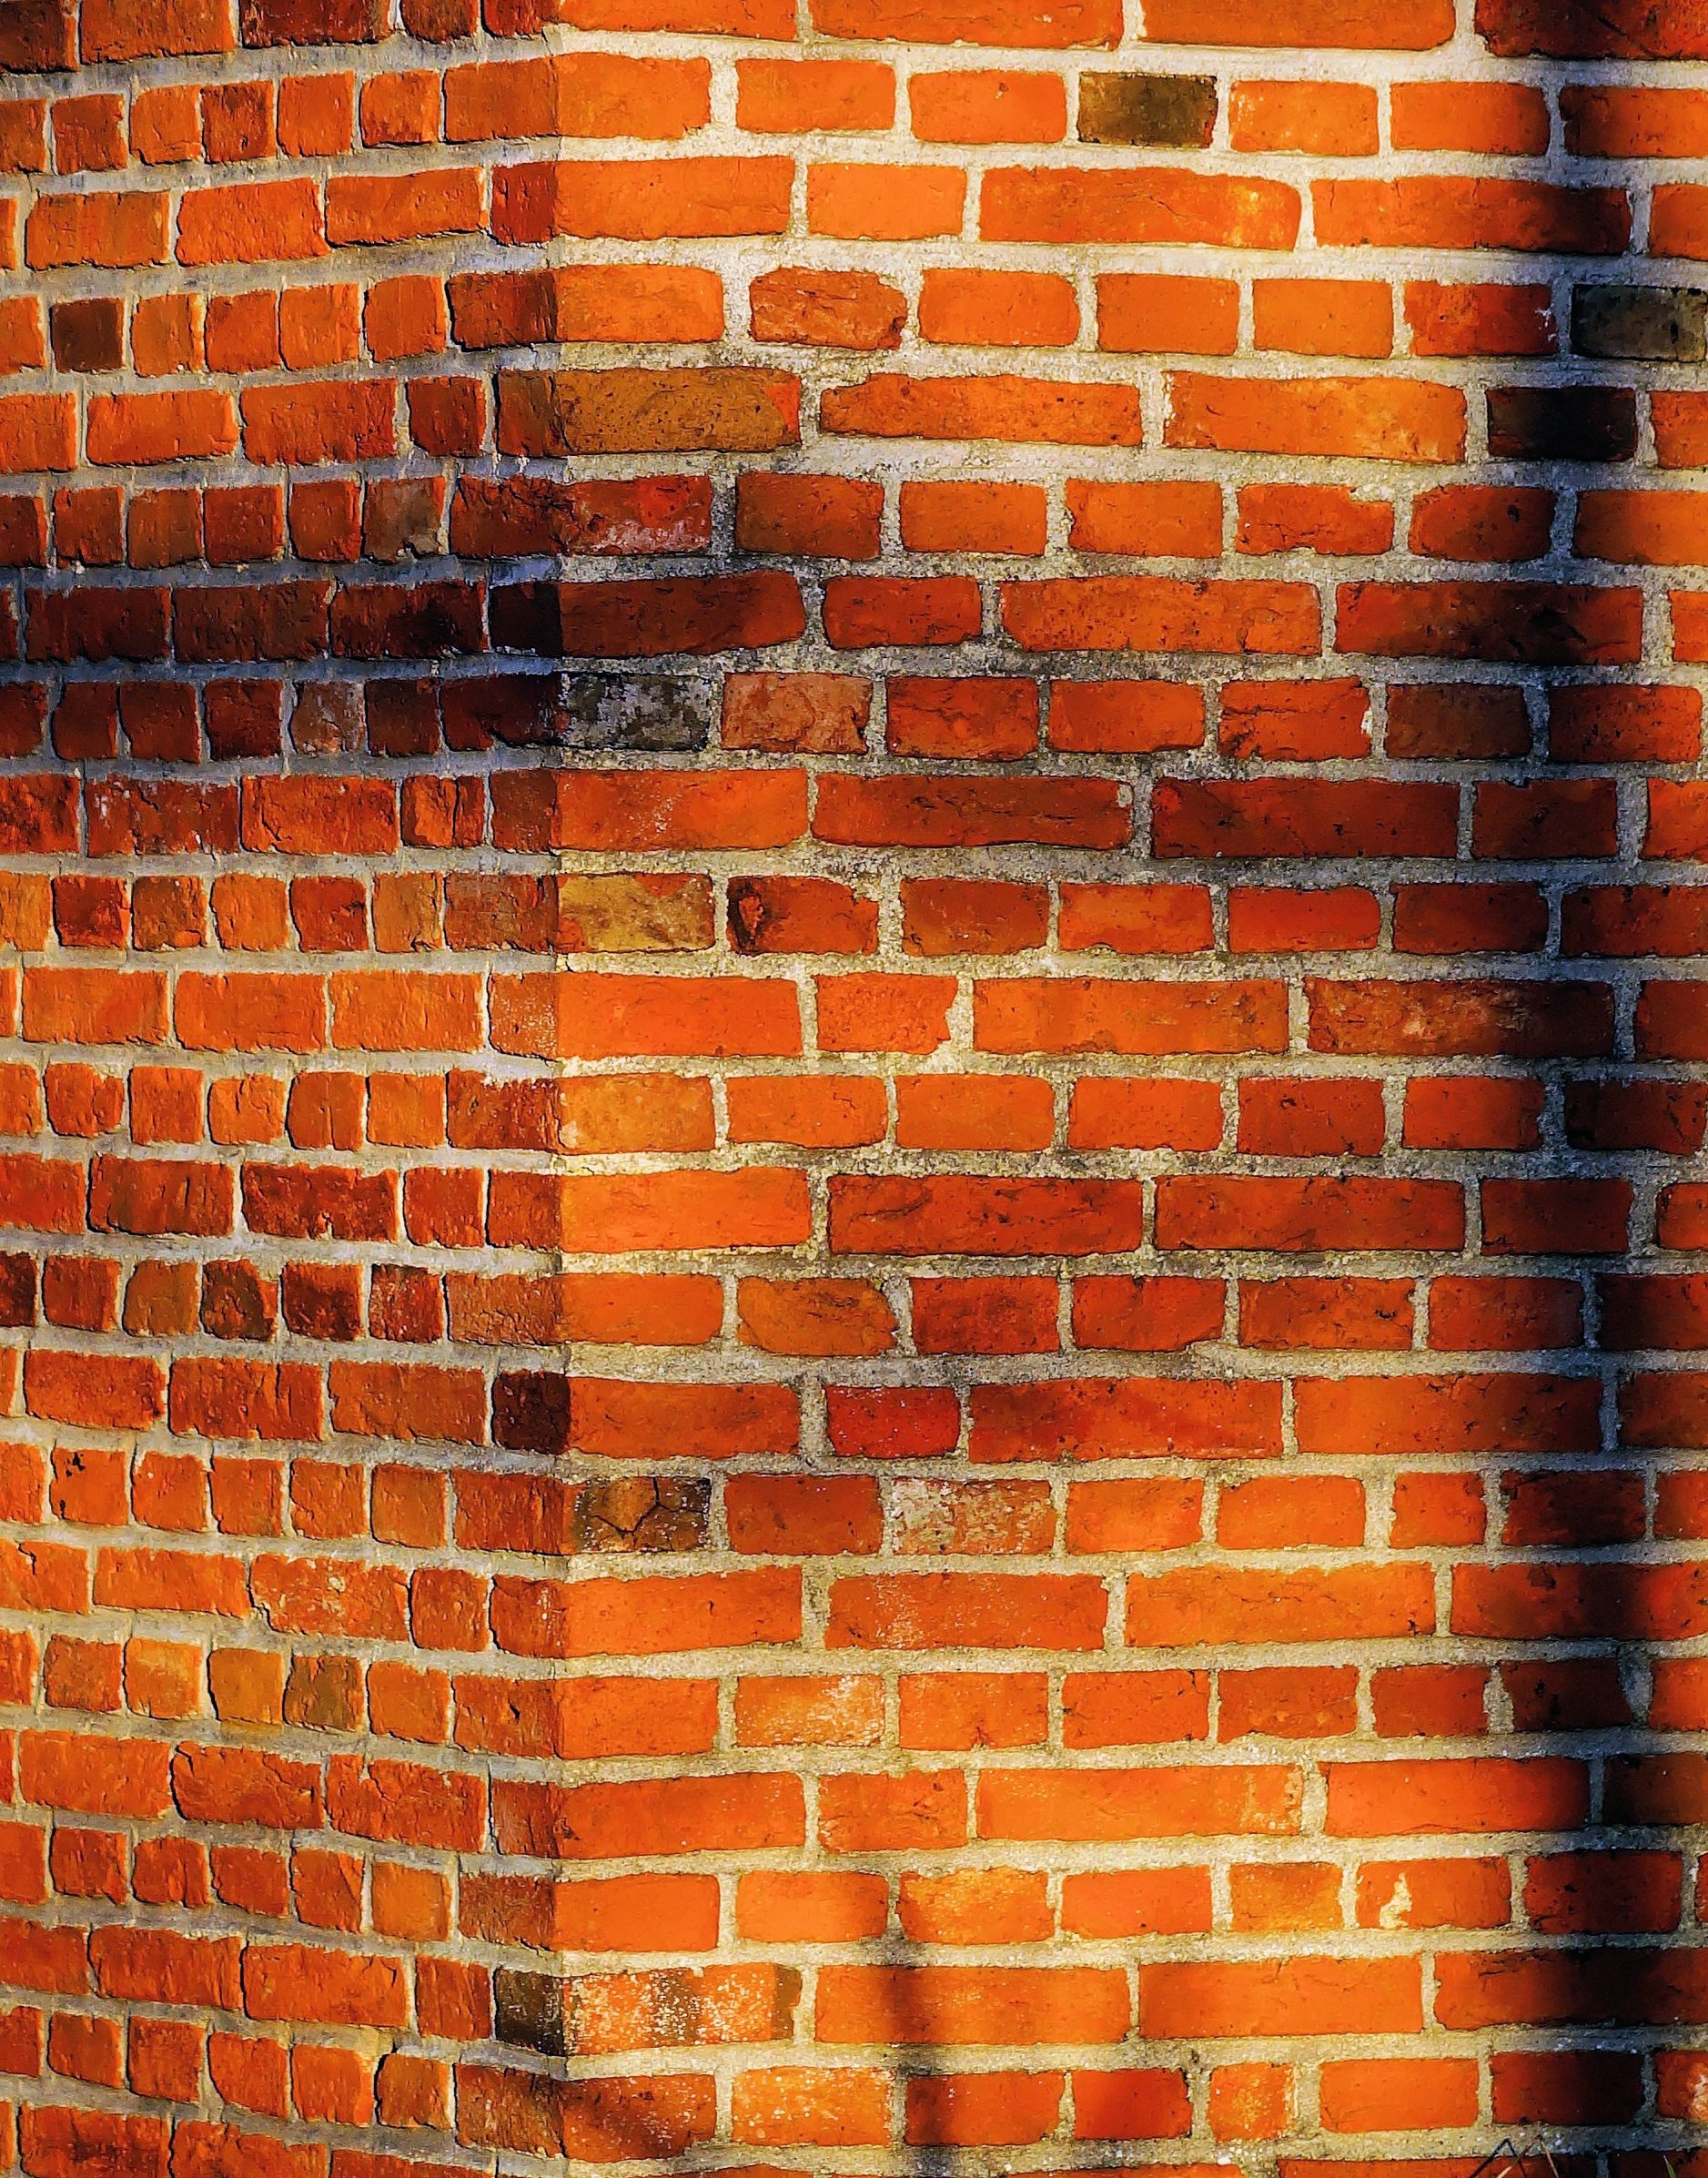
light, texture, wall, pattern, red, facade, colorful, brick, material, brick wall, bricks, protection, brickwork, masonry, bricked